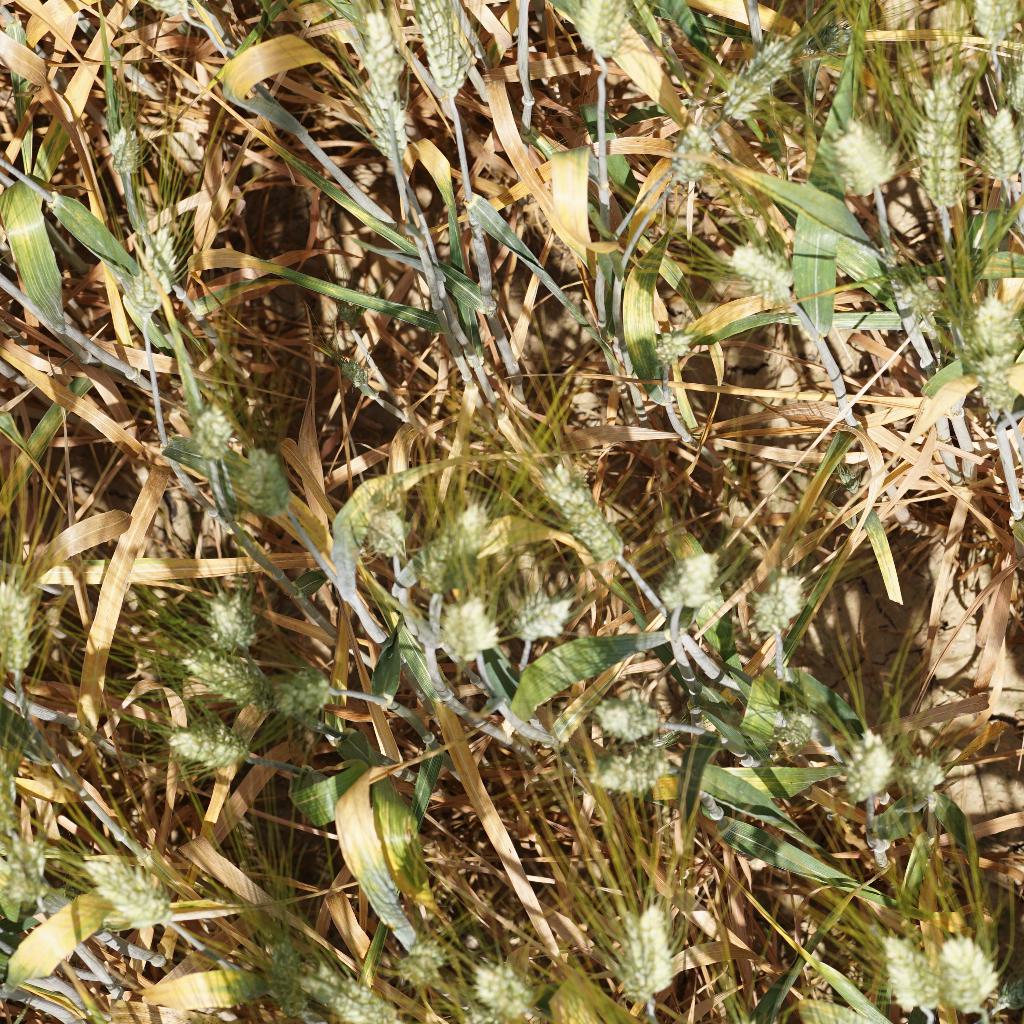
Country: France
Location: Gréoux
Wheat development stage: Filling